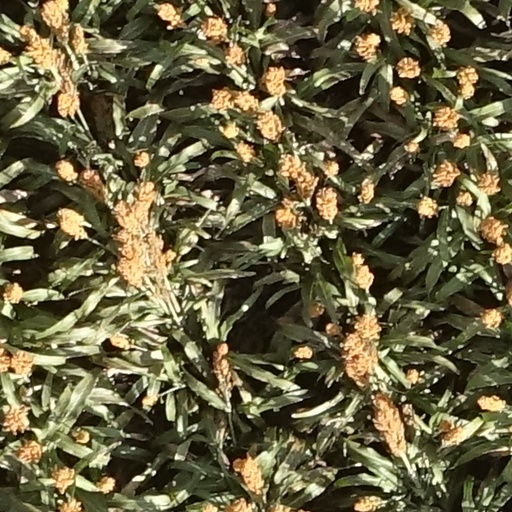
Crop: sorghum